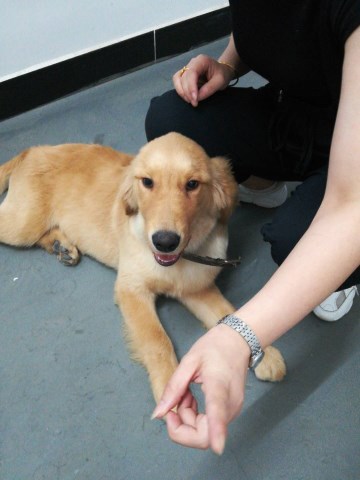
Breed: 5355-n000126-golden_retriever